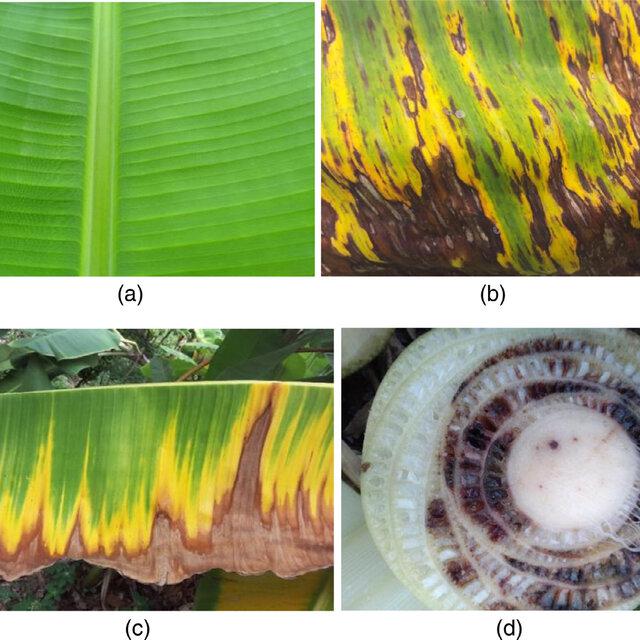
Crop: unknown
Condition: banana_banana_black_streak_banana_black_sigatoka_()